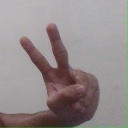
अक्षर: ऐ